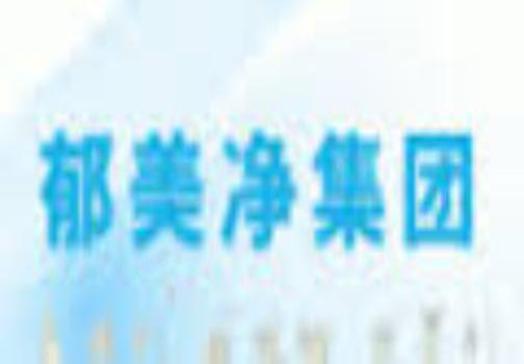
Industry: Necessities